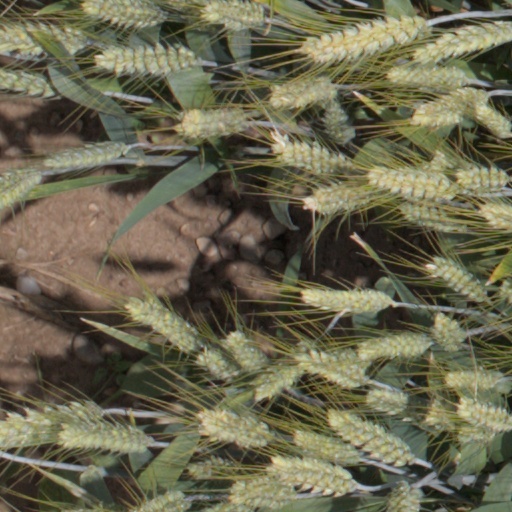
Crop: wheat